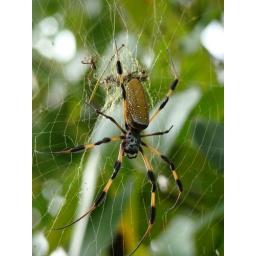
Here is a female Banana Spider. Look closely and you can see the much smaller male under the female.